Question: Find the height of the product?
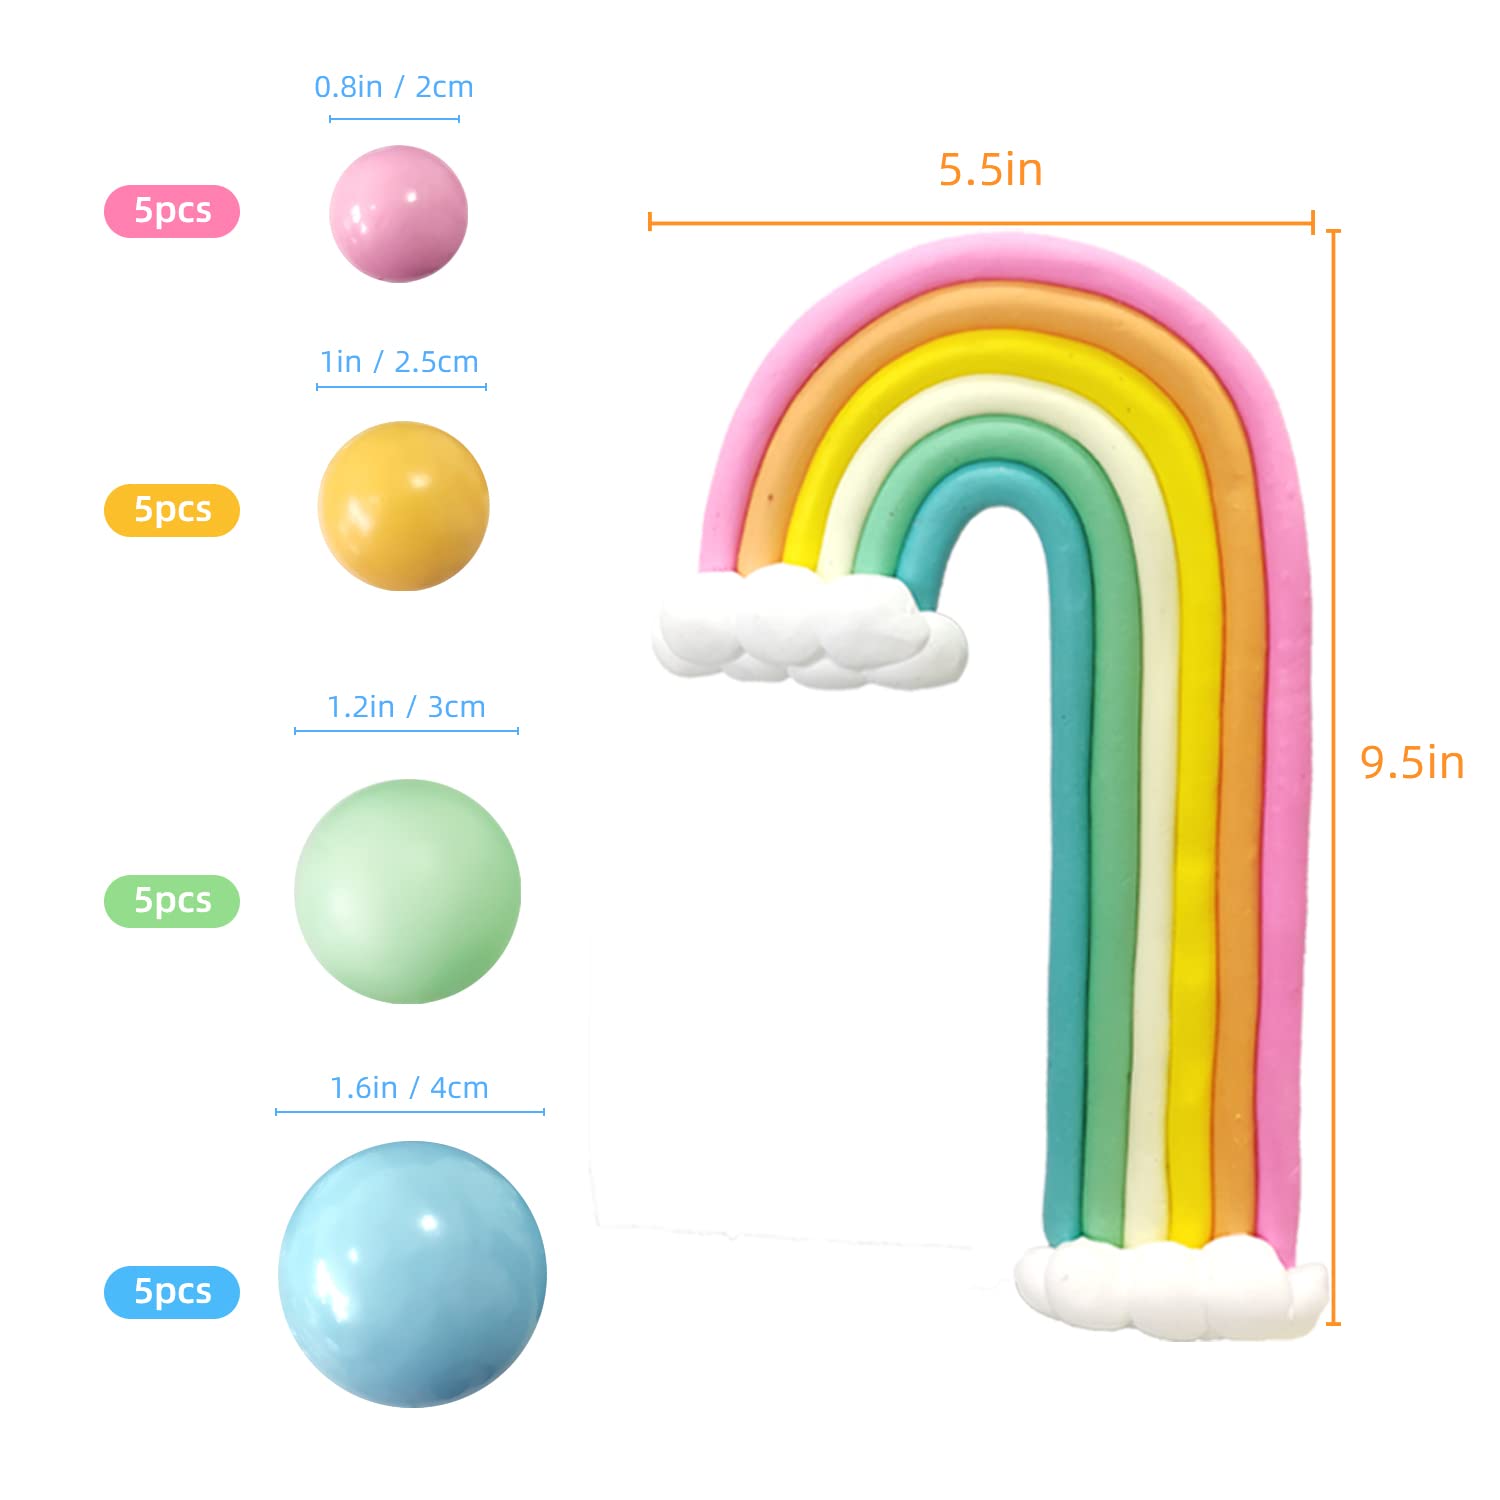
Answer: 9.5 inch